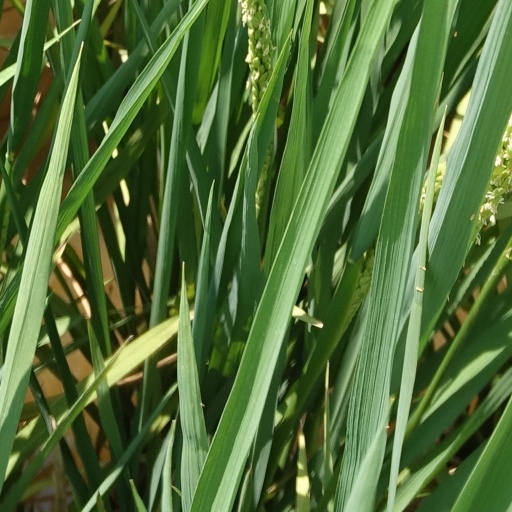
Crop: rice